Nissho Maru Incident

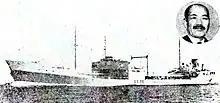
The tanker "" and captain Tatsuo Nitta

The "Nissho Maru" Incident was a 1953 incident in which a Japanese ship broke the oil trading embargo that the United Kingdom had unilaterally imposed on Iran. This bold move directly linked Iran, the world's leading oil producer, with Japan, a major oil consumer. As a result, the price of domestic oil products in Japan fell by tens of billions of yen a year, yielding great benefit to consumers. The British Anglo-Iranian Oil company (AIOC) filed a lawsuit requesting a provisional injunction for the seizure of oil products carried by the "Nissho Maru", but the Tokyo District Court and the Tokyo High Court refused to grant one, and the British were unsuccessful following years of litigation. The "Nissho Maru" received a hero's welcome when it docked in Kawasaki. For Japan the incident was a morale-boosting episode in a country still emerging from postwar occupation. For Iran it was a small but inspiring victory against Britain and the United States.